Nigel Rodley

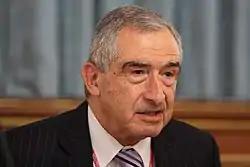
Sir Nigel S. Rodley in 2015

Sir Nigel Simon Rodley KBE (born Rosenfeld; 1 December 1941 – 25 January 2017) was an international lawyer and professor.